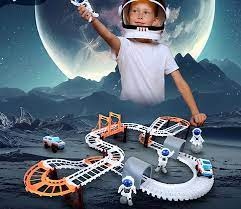
Juego pista del espacio exterior
Descubre un emocionante mundo de aventuras con nuestro juego de pista del espacio exterior. Explora nuevos planetas, conoce seres extraterrestres y descubre secretos del universo mientras te diviertes. ¡Despierta tu imaginación y vive una experiencia única con nuestra pista del espacio exterior!
Brand: SuizaTech
Category: Toys & Games > Toys > Play Vehicles > Toy Spaceships